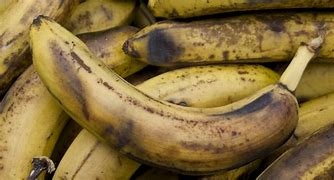
Label: banana